Repatriation

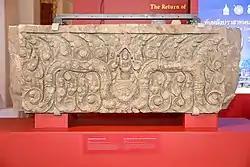
The U.S. government returns two 11th century stone lintels to Thailand, marking the end of a four-year effort on behalf of the Thailand to bring these items home.

Examples of contemporary repatriation include Germany repatriating around 320,000 Bosnian refugees starting 1997, German readmission agreements with Romania and Bulgaria in 1993, expulsion of 21,000 Albanians in 1996 from Italy, expulsion of 51,000 from Netherlands in 1996. Sweden and Italy applied in some cases detention prior to expulsion, which was described as deterrence. Certain countries offer financial support to refugees and immigrants to facilitate the process of starting a new life in their country of origin. Examples of 21st-century voluntary return include the Danish government, which in 2009 began offering £12,000 each to immigrants to return, Switzerland offering approximately 6,500 Francs, targeted for business startups upon returning home, as well as Ireland. In 2016, Germany allocated €150 million over three years for migrants willing to return, and the Swedish government began offering £3,500 each. 544 Nigerians returned home from Switzerland in 2013. This financial support may also be considered as residency buyouts.